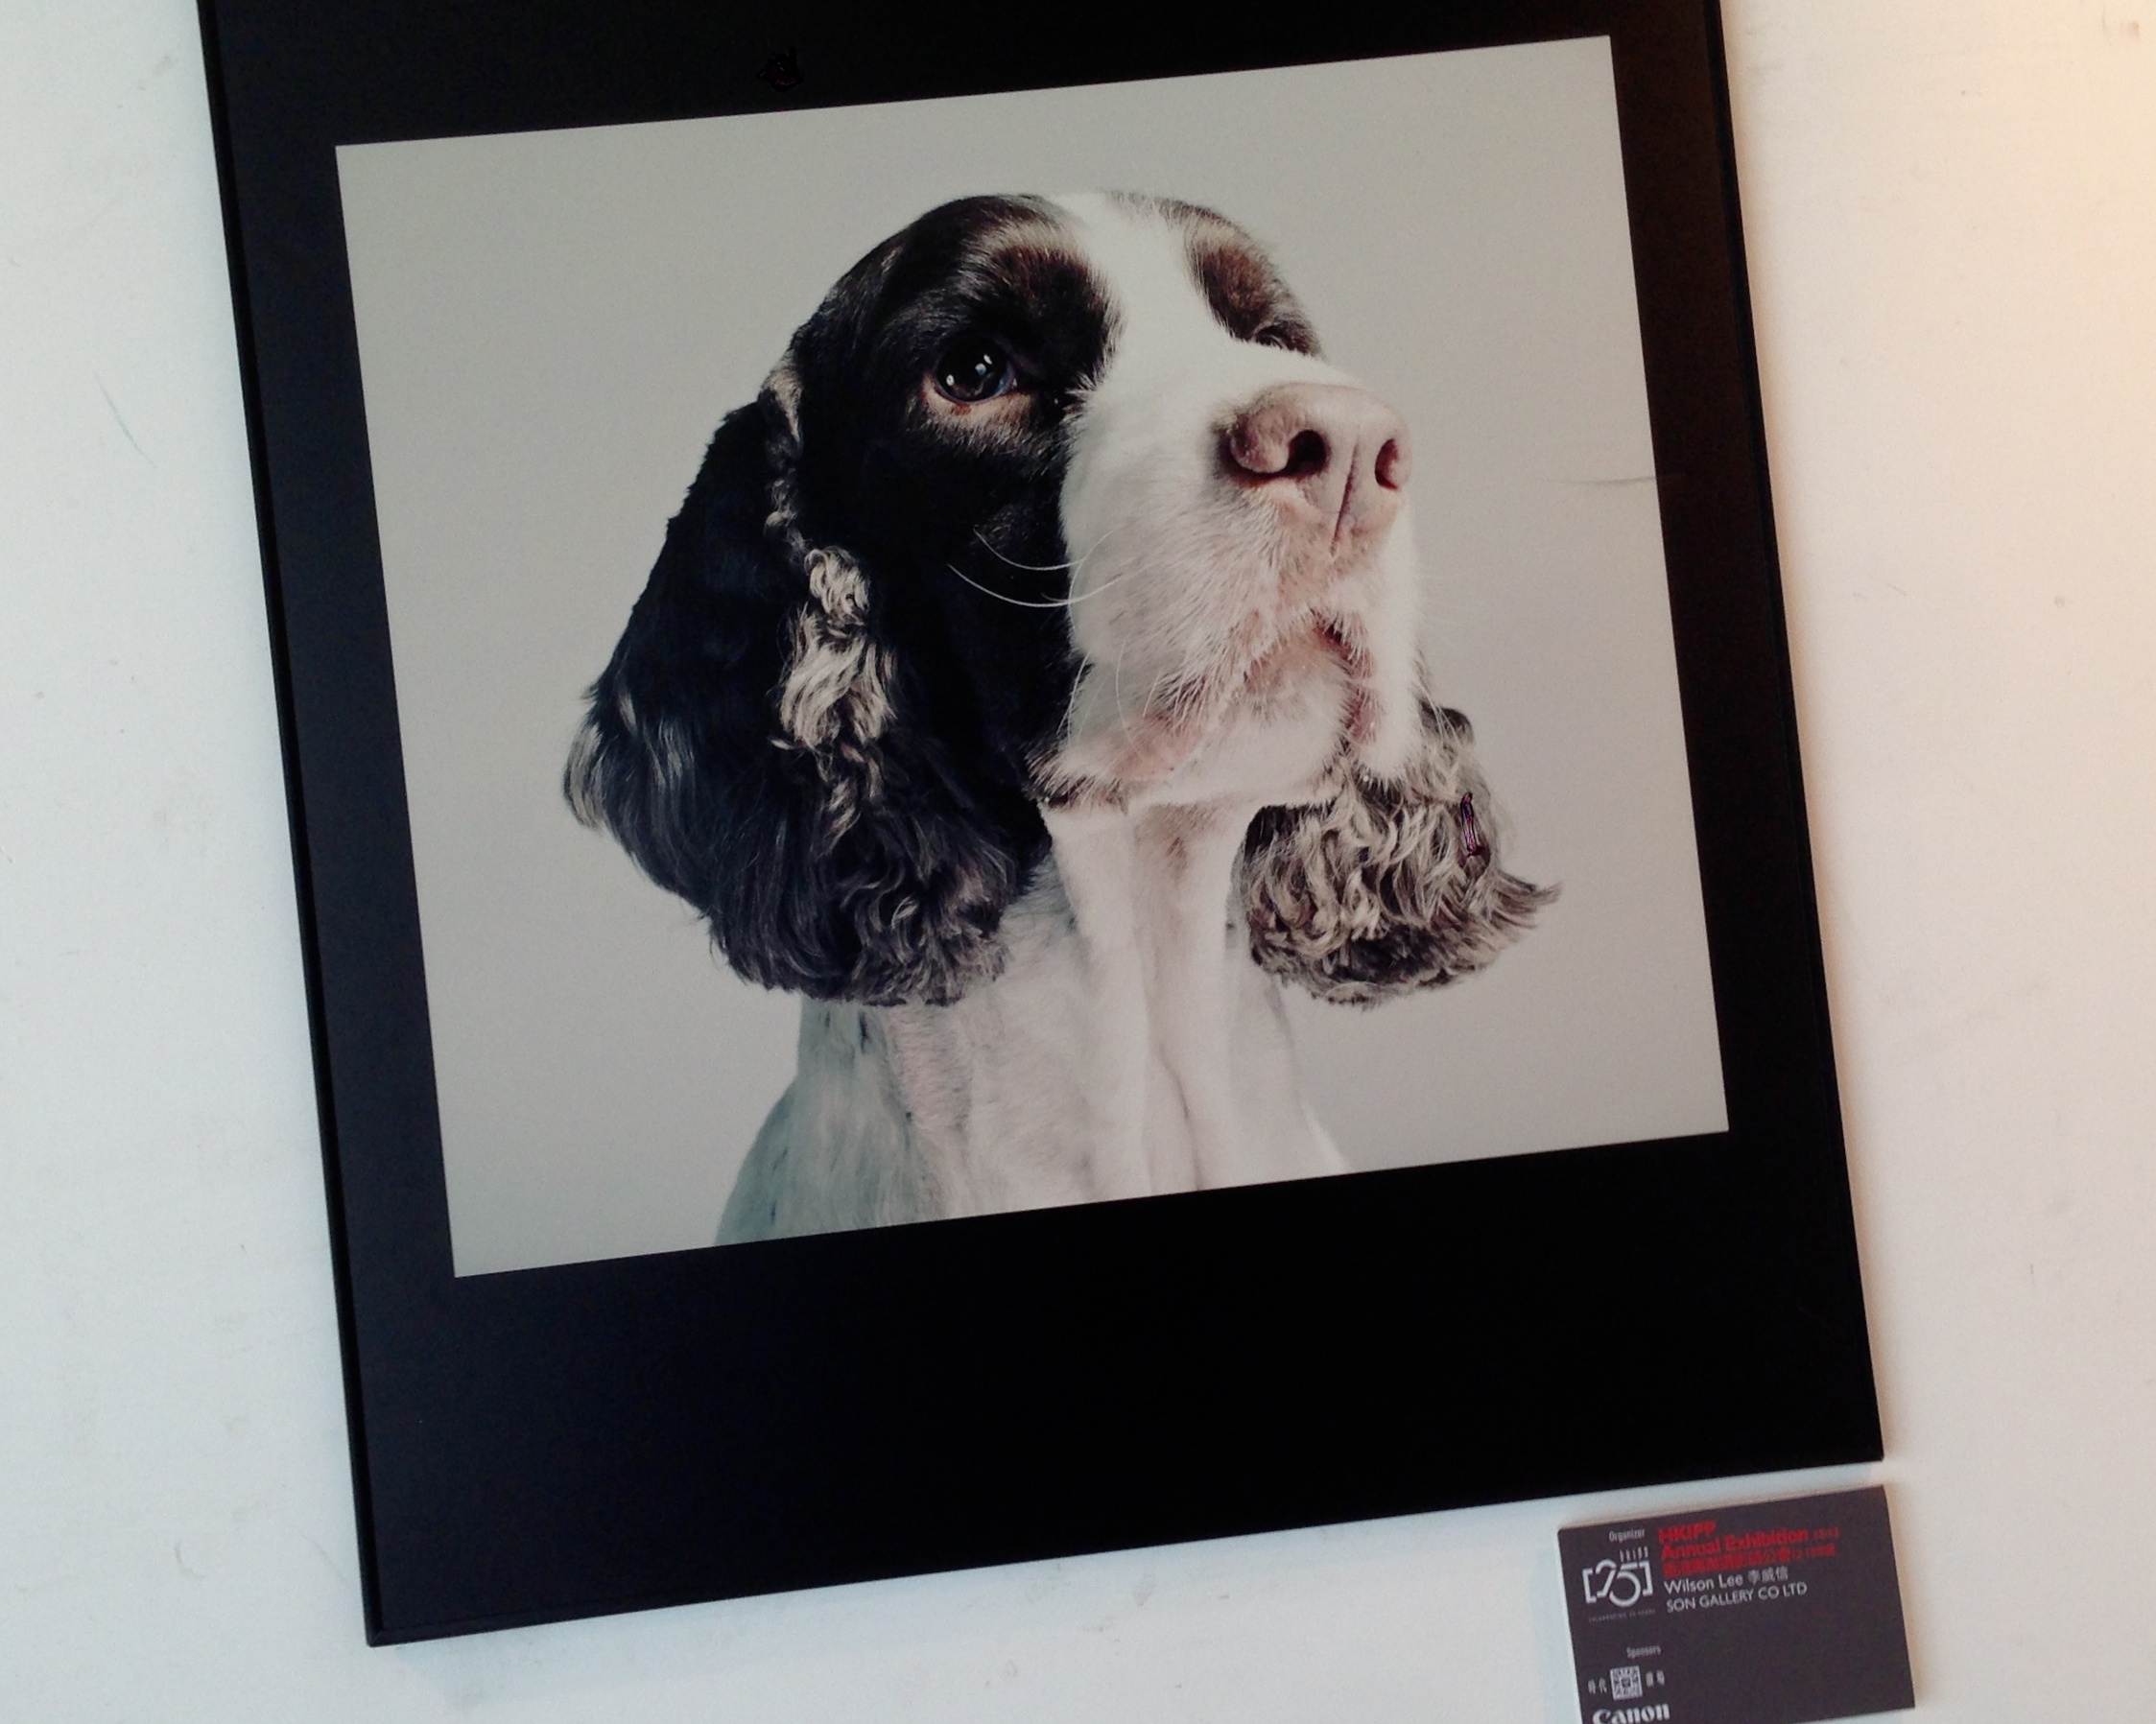
dog, spaniel, art, picture frame, image, dog like mammal